Guwahati

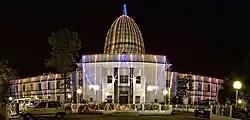
The Gauhati High Court

Dispur, the capital of Assam, lies in Guwahati. The passing of the Northeastern (Reorganization Areas) Act in 1971 by the Indian Parliament accorded Meghalaya the status of a full-fledged state. After the creation of Meghalaya as a separate state, Shillong continued to be the joint capital of both Assam and Meghalaya. However, in 1972, the Government of Assam decided to shift the capital to Dispur. Accordingly, the first sitting of the Budget Session of the Assam Legislative Assembly was held at Dispur on 16 March 1973. Dispur houses the Secretariat of Assam Government, the Assam Assembly House, the National Bank for Agriculture and Rural Development (NABARD) Regional Office, the North Eastern Development Finance Corporation Ltd (NEDFi) House and the Guwahati Tea Auction Centre (GTAC).